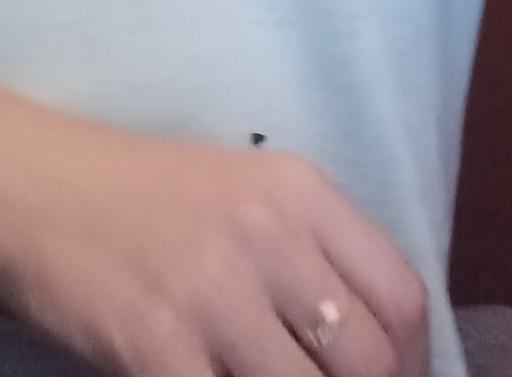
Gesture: no_gesture